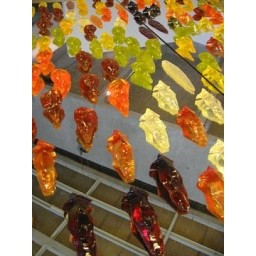
Ceiling is reflected in mirror table :)